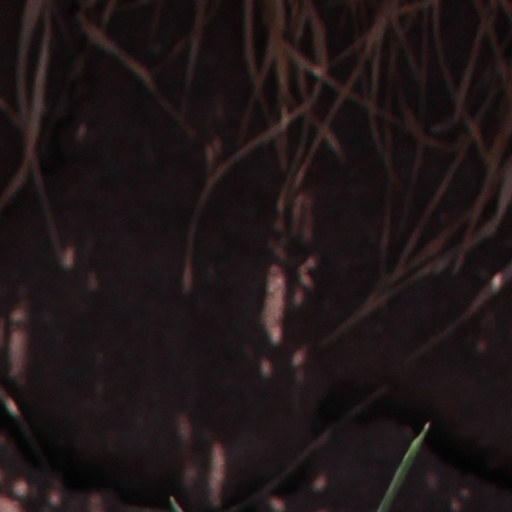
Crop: wheat